Sydney Airport

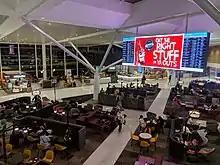
Terminal 1 airside

During the year 1950, the airport handled at least 793,956 passengers and was ranked among the busiest airports in the world.